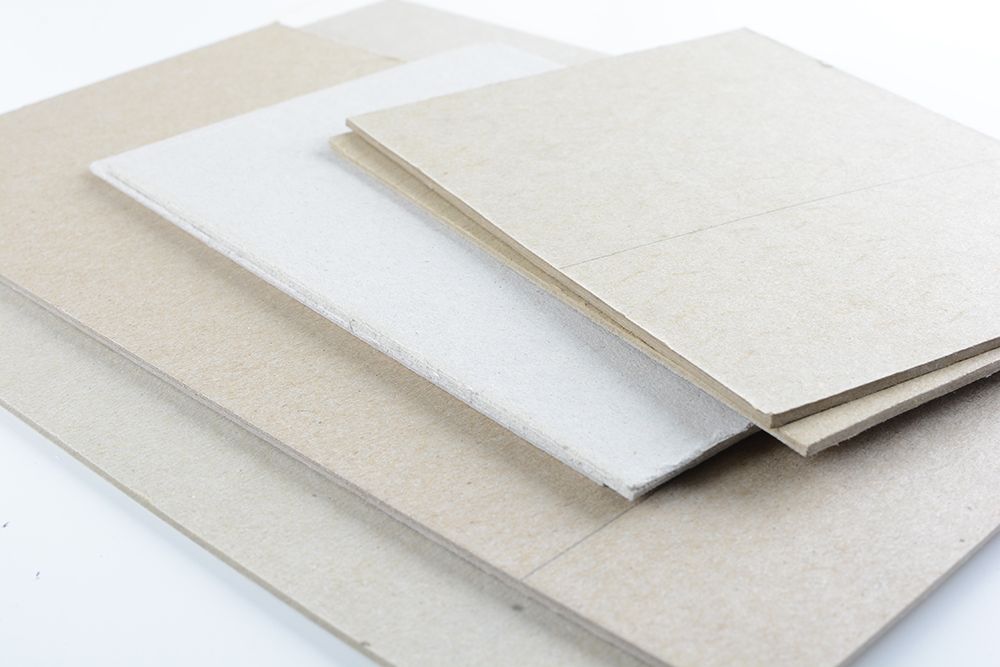
Waste category: paper